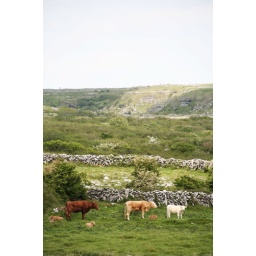
Three progressively lighter coloured cows standing in a row in a field in Kilfenora, Co Clare, Ireland, in the Burren.